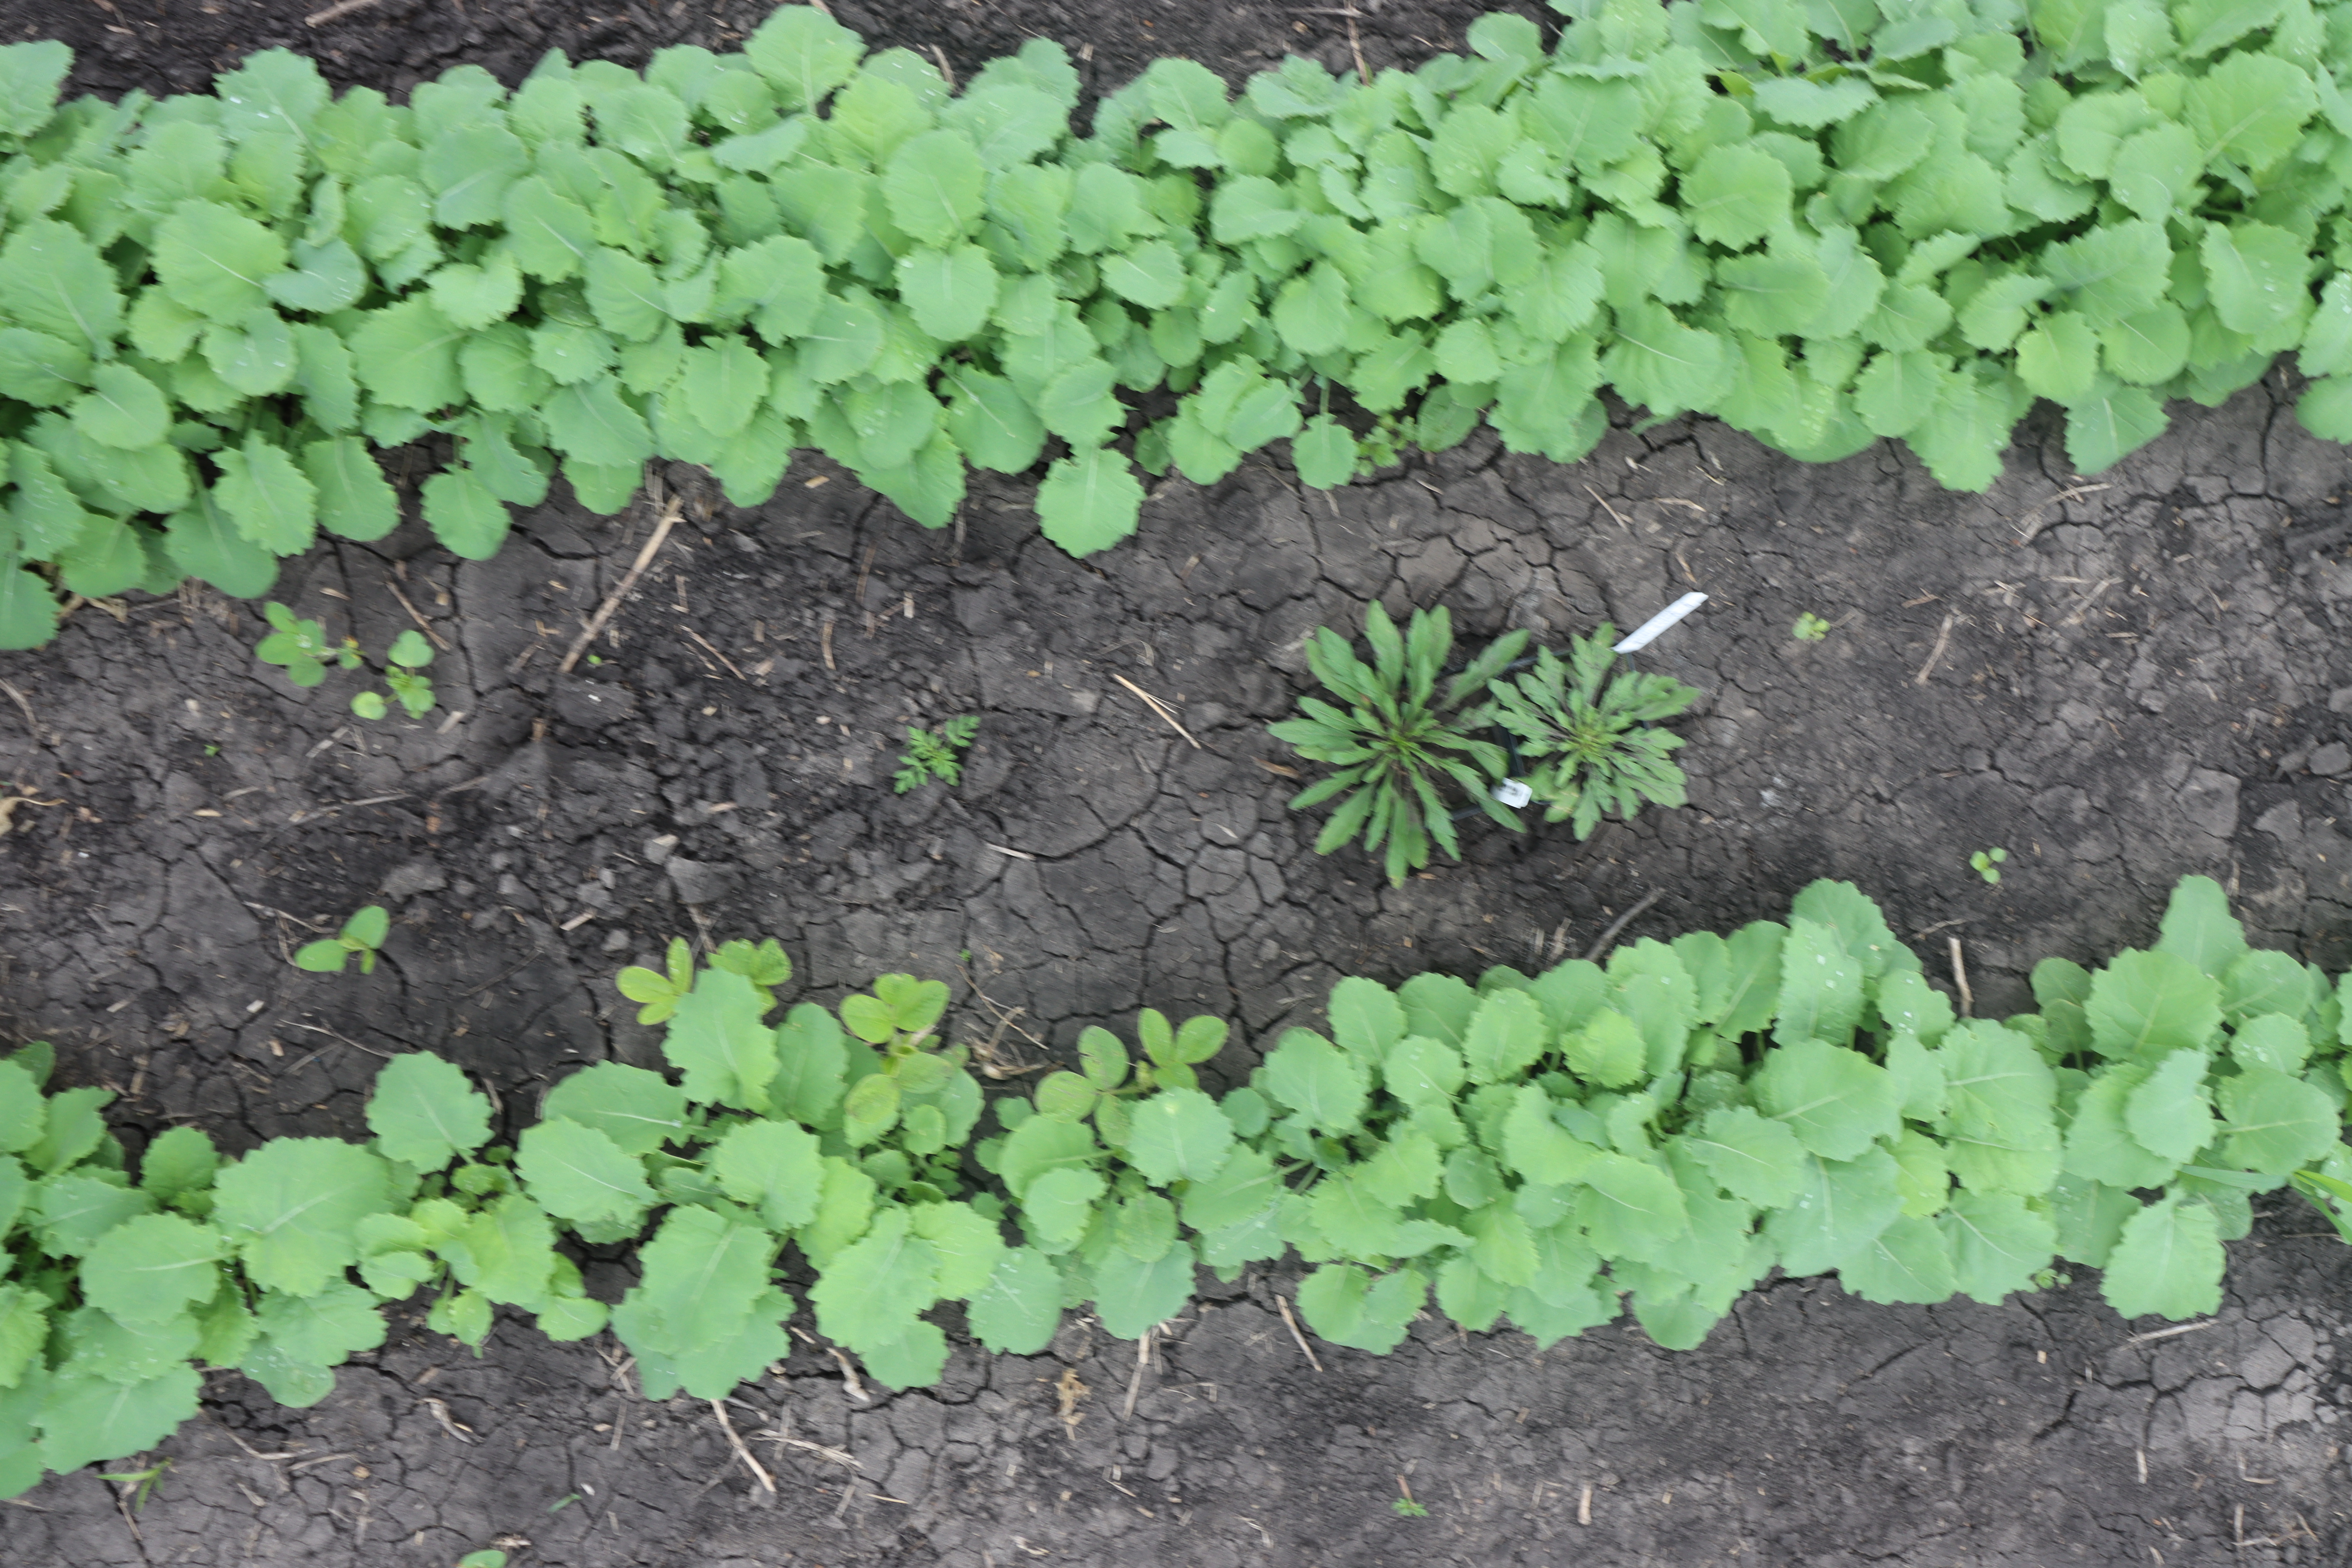
Crop: Canola
Objects: Canola, Canola, Canola, Canola, Canola, Canola, Canola, Canola, Canola, Horseweed, Horseweed, Ragweed